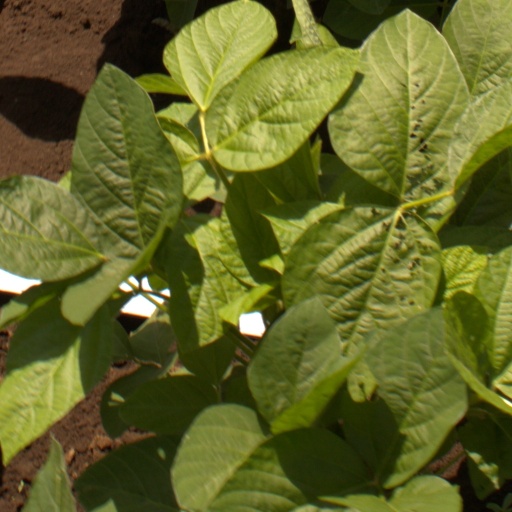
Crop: soybean